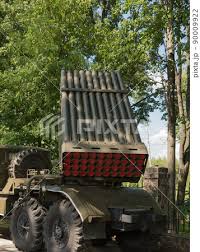
Label: Self Propelled Artillery